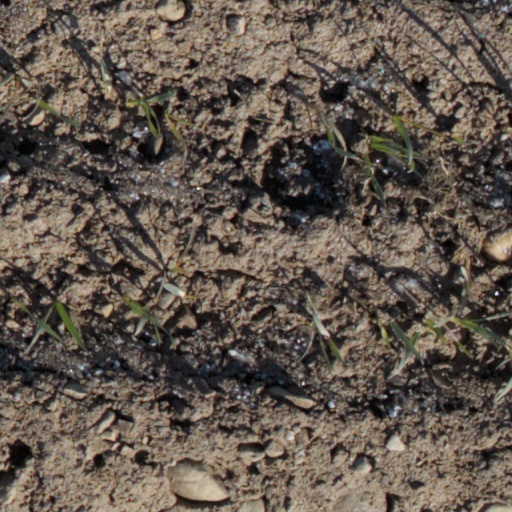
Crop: wheat